Magical Girl Site

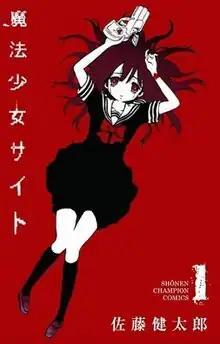
Front cover of volume 1 featuring Aya Asagiri as a "magical girl"

is a Japanese magical girl manga series written and illustrated by Kentarō Satō. It is a spin-off of "Magical Girl Apocalypse". The series is about a severely tormented, abused and suicidal high school student named Aya, who gains the ability to become a magical girl through a mysterious website. She soon finds friends, who are also magical girls like herself, that provide her strength. Aya and her friends also face enemies. The series becomes a climactic race for Aya because she must keep herself and her friends alive. It was serialized on Akita Shoten's "Champion Tap!" website from July 2013 to October 2017 and later in the "shōnen" manga magazine "Weekly Shōnen Champion" from October 2017 to August 2019, with its chapters collected in sixteen "tankōbon" volumes. The manga is licensed for English release in North America by Seven Seas. An anime television series adaptation produced by production doA aired from April to June 2018.